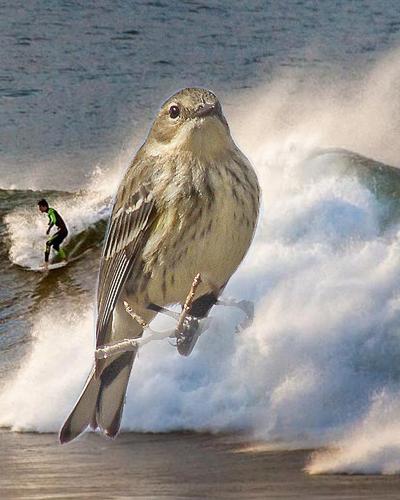
Bird species: Myrtle_Warbler
Bird type: landbird
Background: water